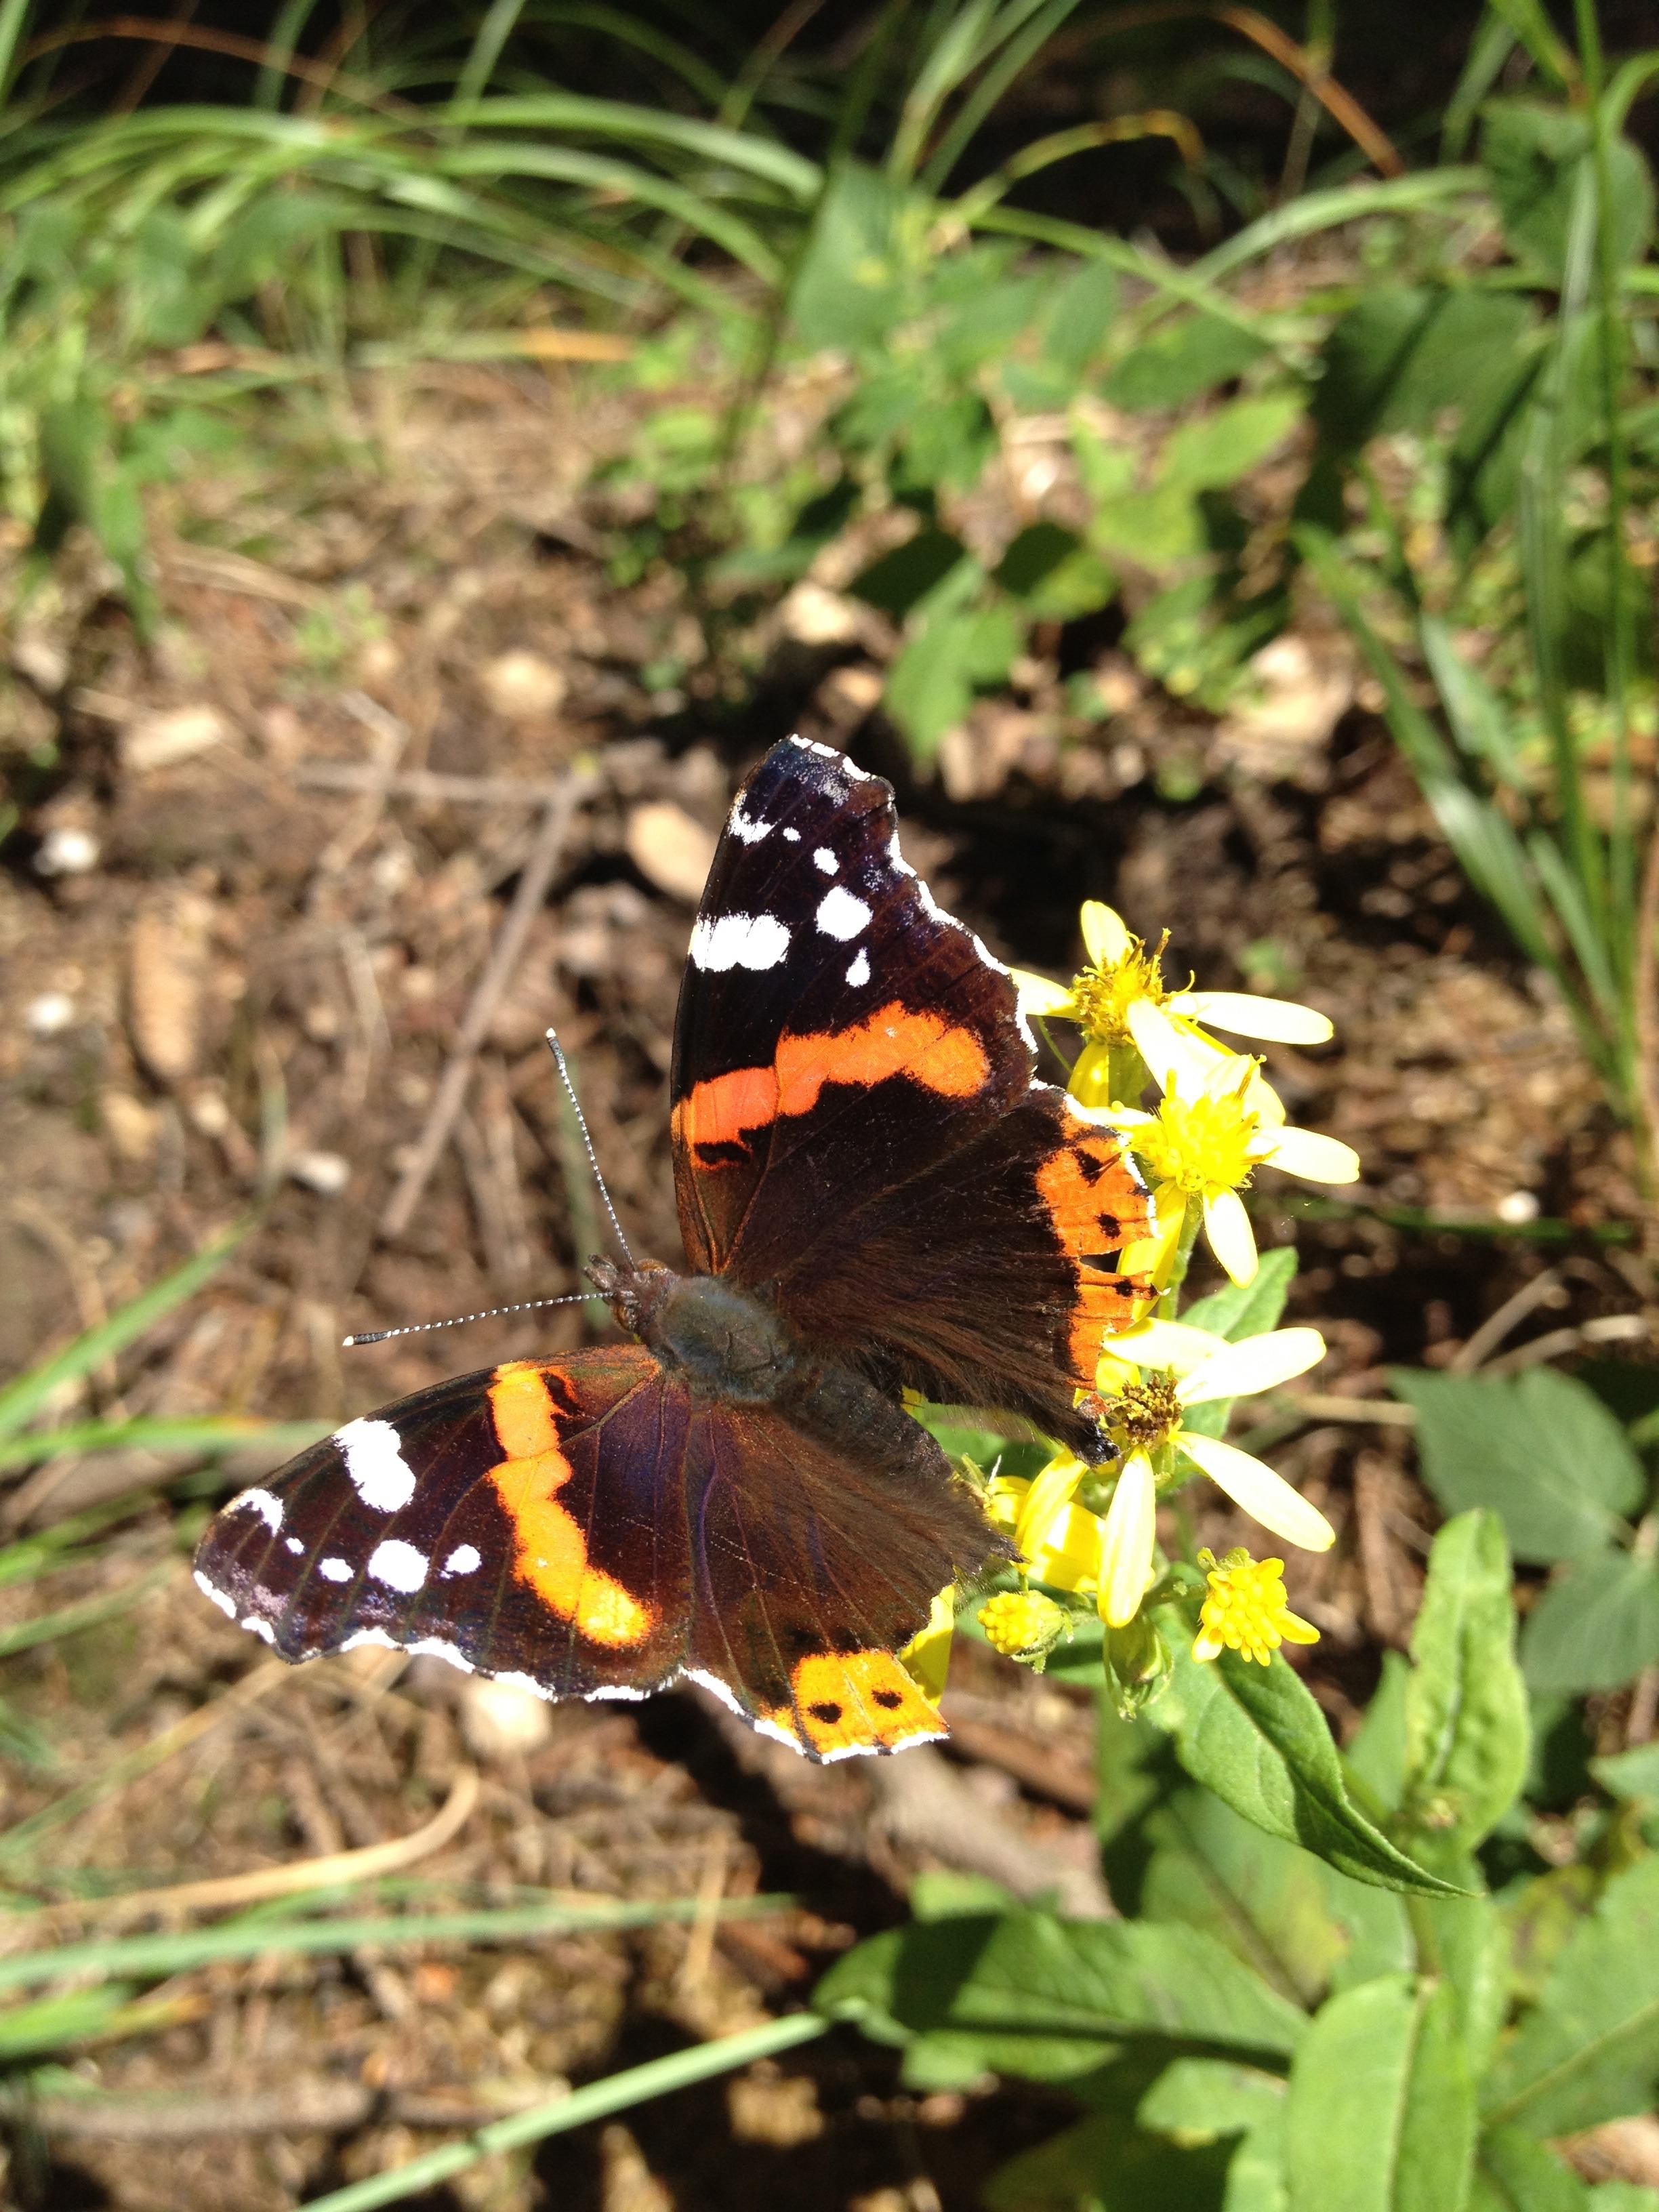
nature, grass, outdoor, wing, plant, meadow, prairie, leaf, flower, wildlife, wild, insect, small, bug, botany, butterfly, colorful, yellow, flora, fauna, invertebrate, life, wildflower, monarch butterfly, entomology, bright, delicate, fragile, thorax, antennae, macro photography, metamorphosis, arthropod, proboscis, cocoon, pollinator, moths and butterflies